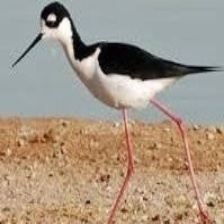
Species: BLACK NECKED STILT
Scientific name: HIMANTOPUS MEXICANUS